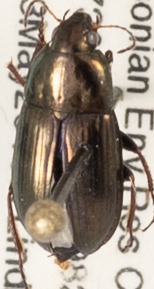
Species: Amara aenea
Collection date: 2018-05-03
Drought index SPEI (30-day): -0.452
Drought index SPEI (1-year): -0.33
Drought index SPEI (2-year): -0.42